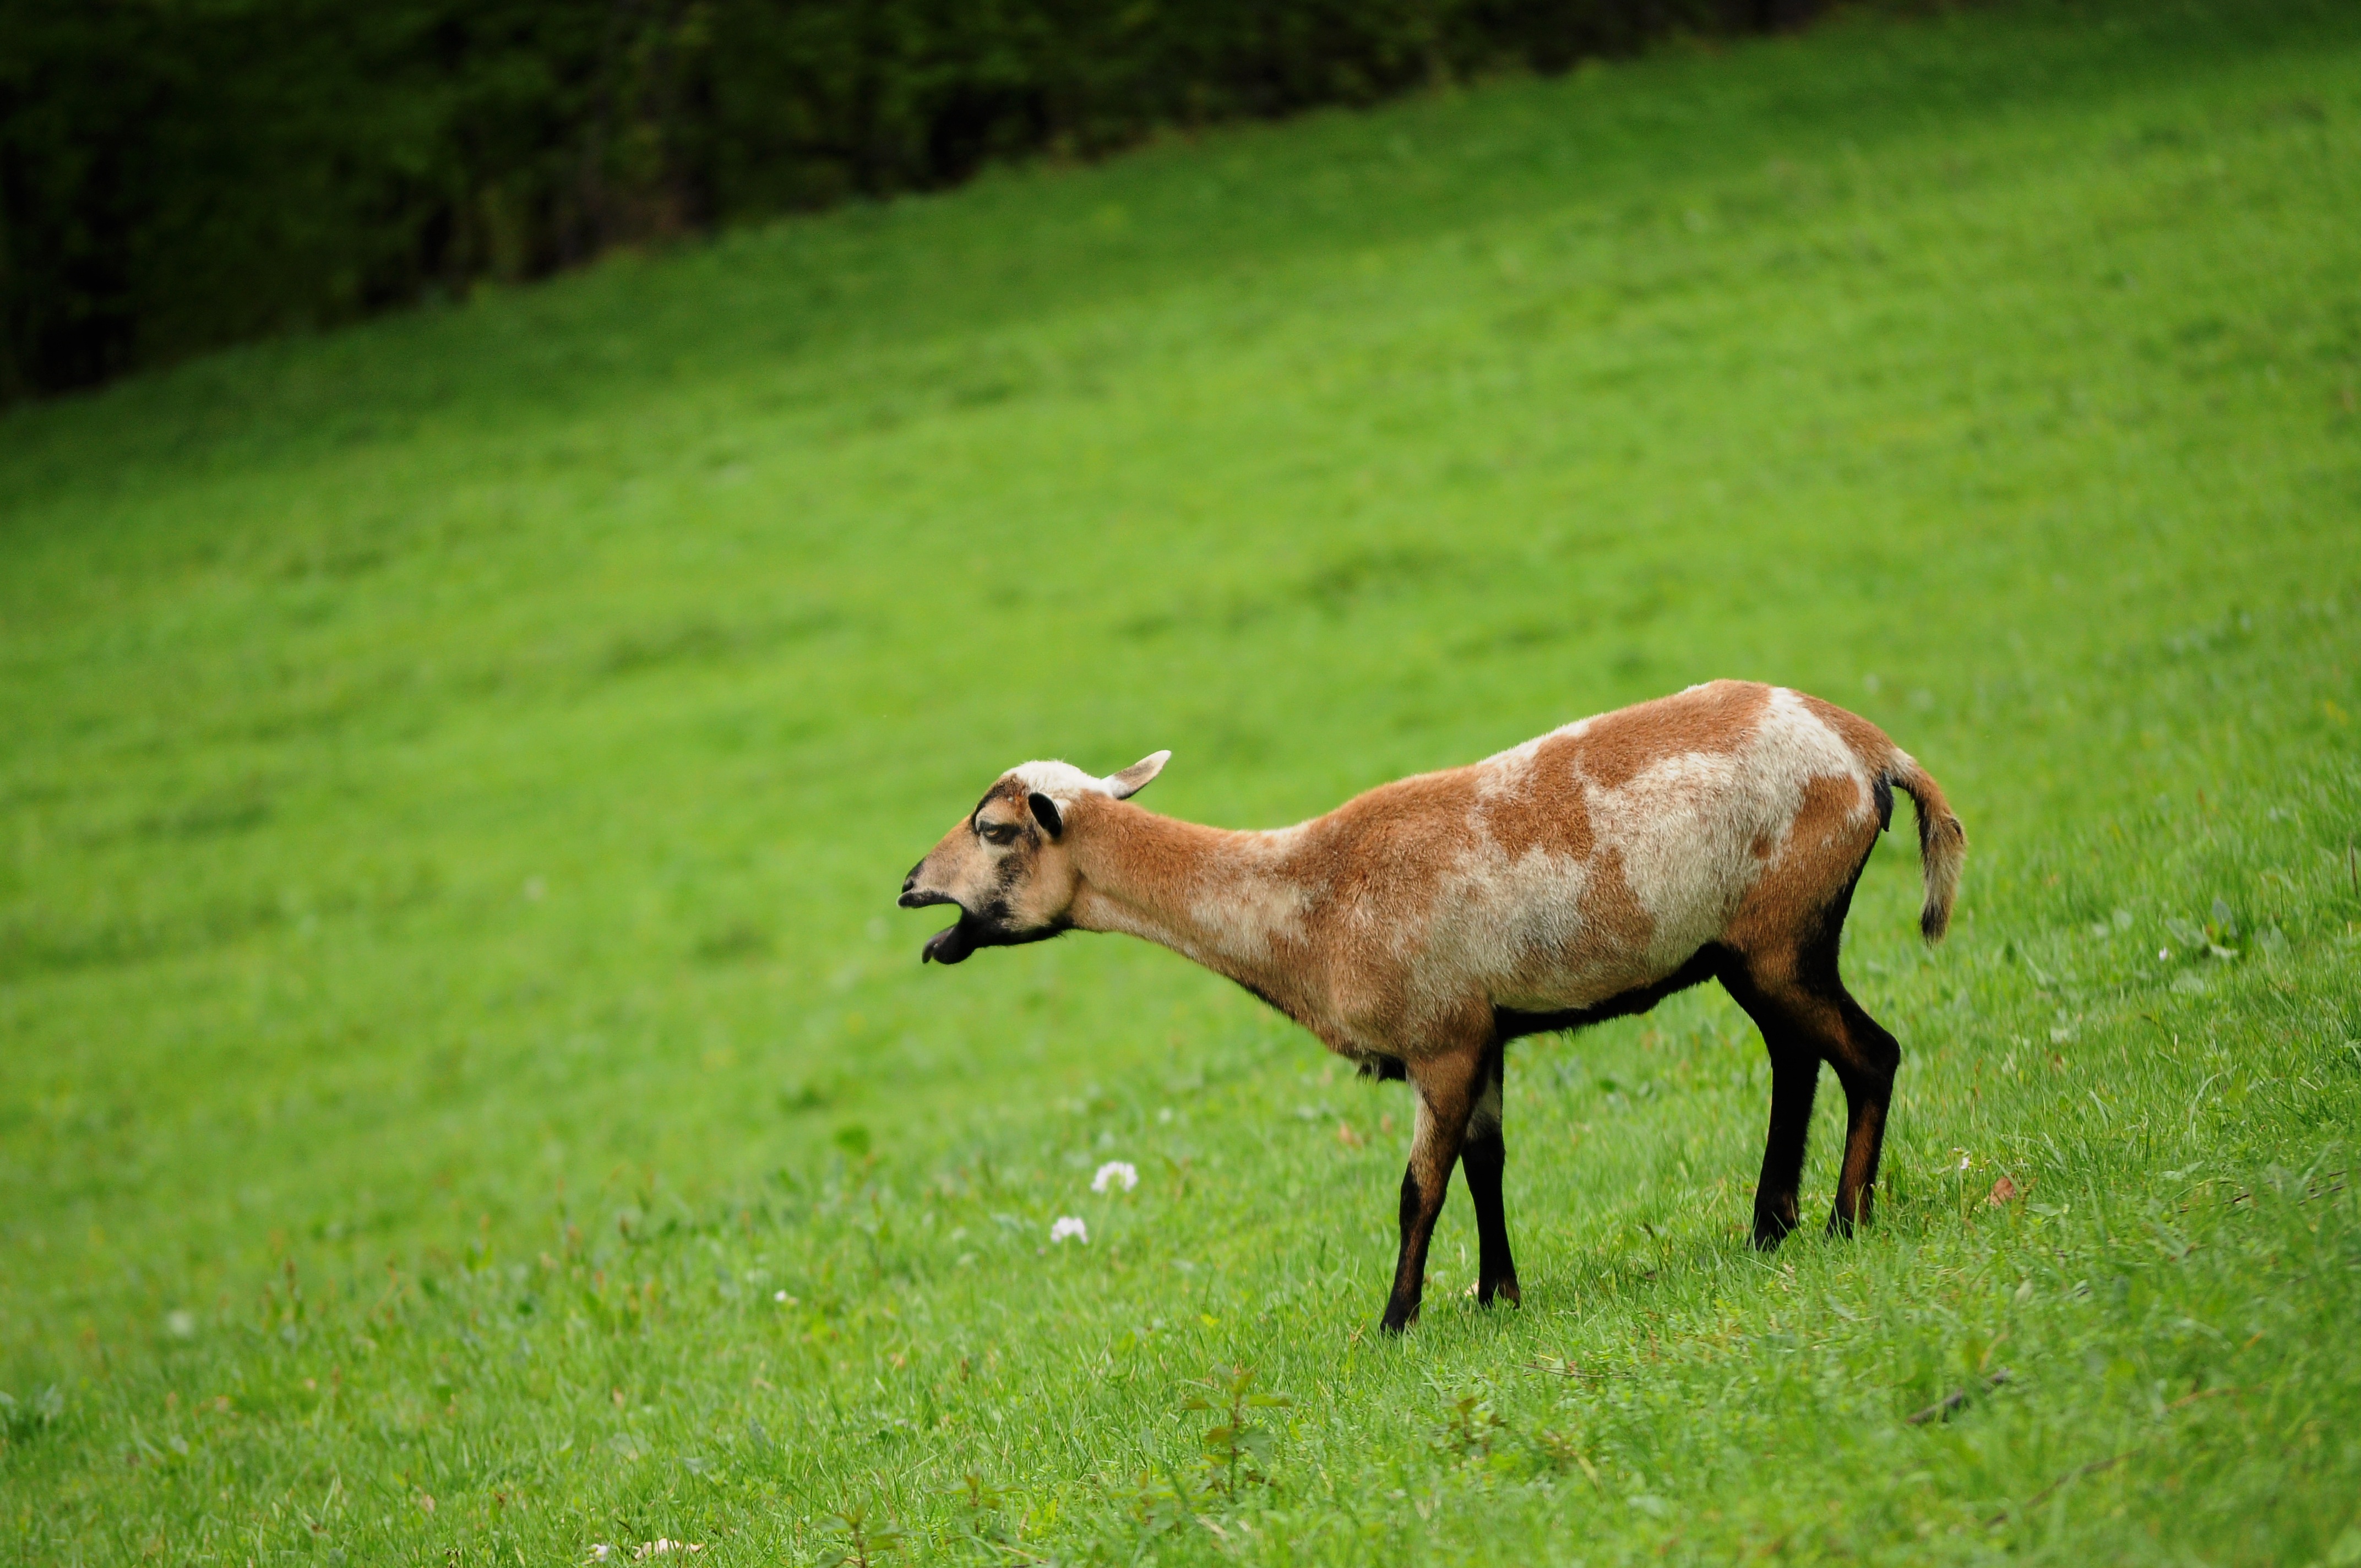
nature, grass, field, meadow, prairie, animal, wildlife, deer, herd, pasture, grazing, sheep, mammal, wool, fauna, grassland, vertebrate, sheeps, ram, rural area, pasture land, cattle like mammal